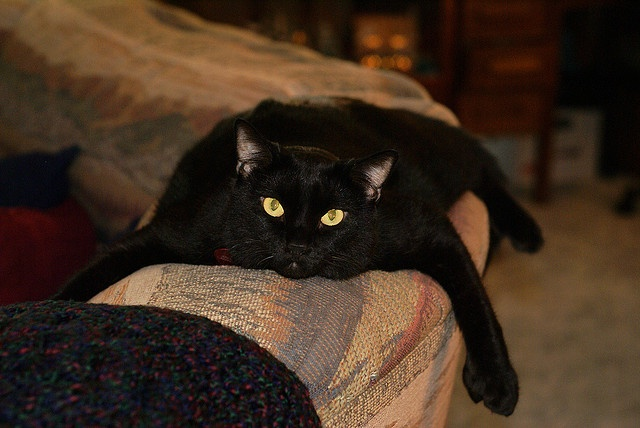
A black cat is laying on the back of a couch.
a black cat staring lying on a courch
A black cat with green eyes is on a sofa.
A black cat laying on top of a couch cushion.
A funny cat is laying on the edge of a couch.